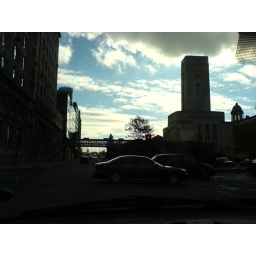
docks road liverpool.Ventilation tower for Queensway tunnel. I think. With somebody's offices in - I really should know.